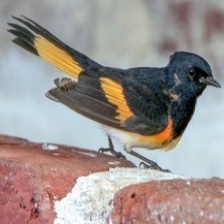
Species: AMERICAN REDSTART
Scientific name: SETOPHAGA RUTICILLA